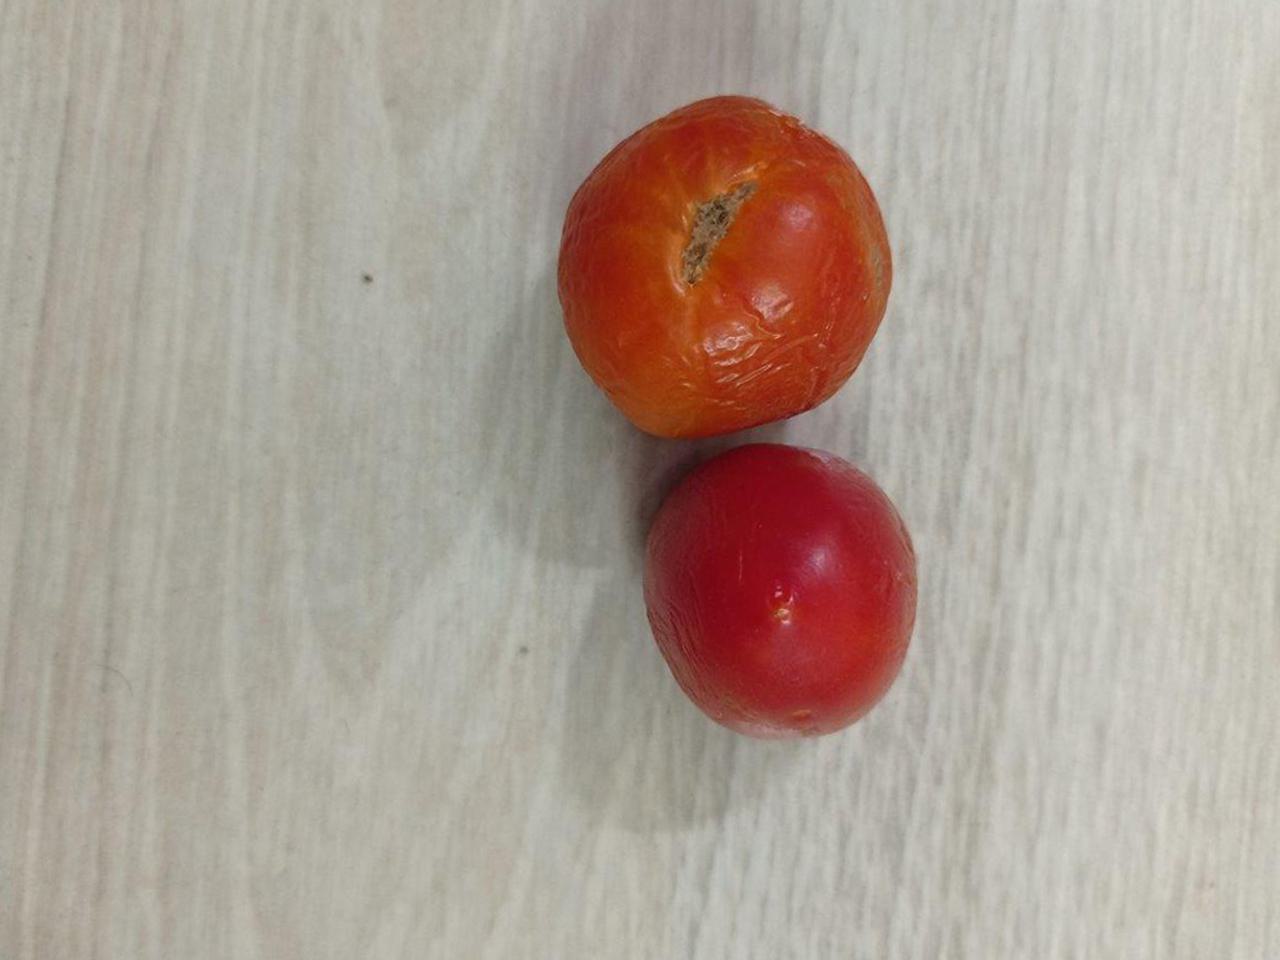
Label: Rotten